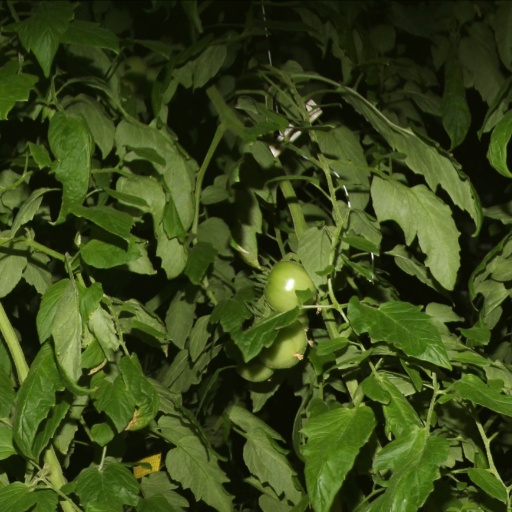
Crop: tomato